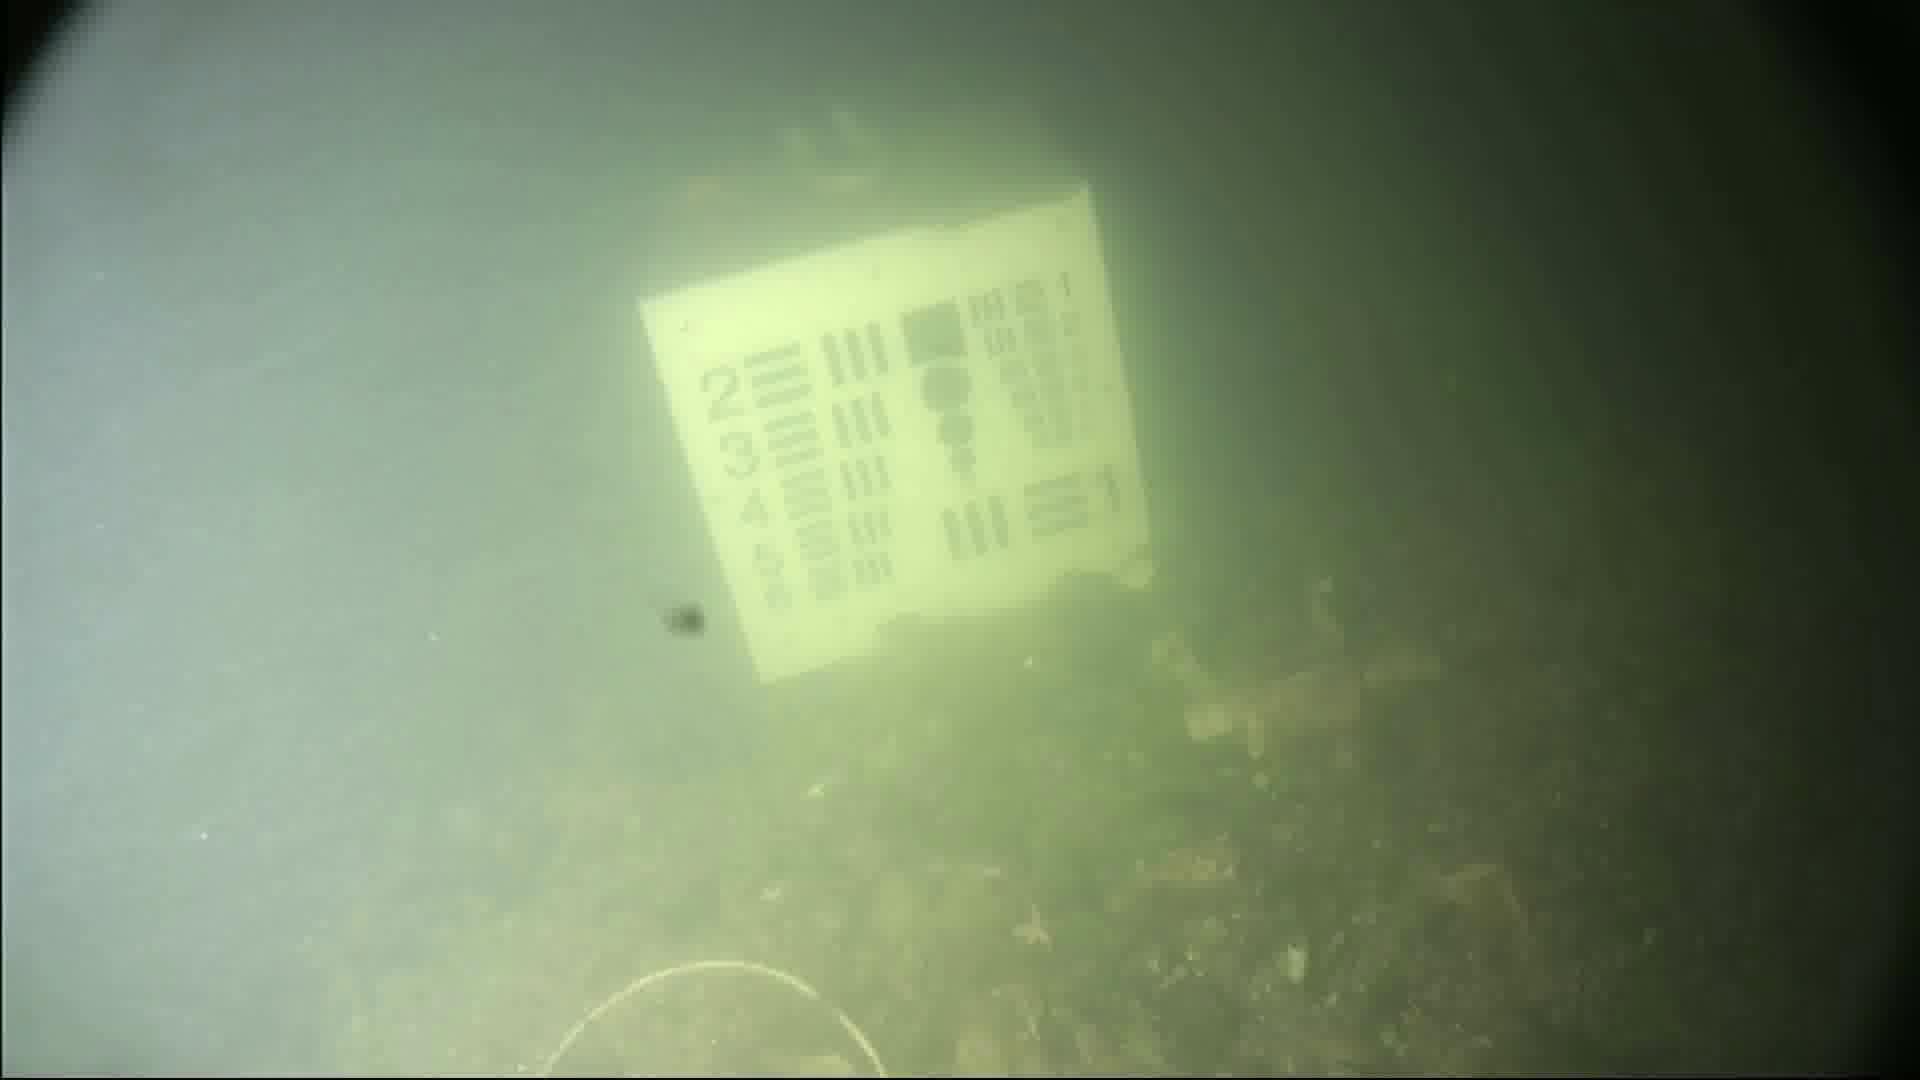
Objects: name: starfish
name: crab